Cooranbong, New South Wales

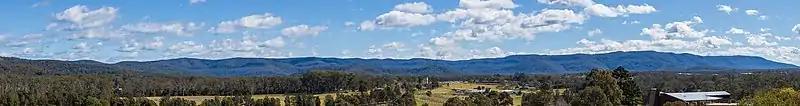
The Watagan Mountains west of Cooranbong.

The Aboriginal people, in this area, the Awabakal, were the first people of this land.